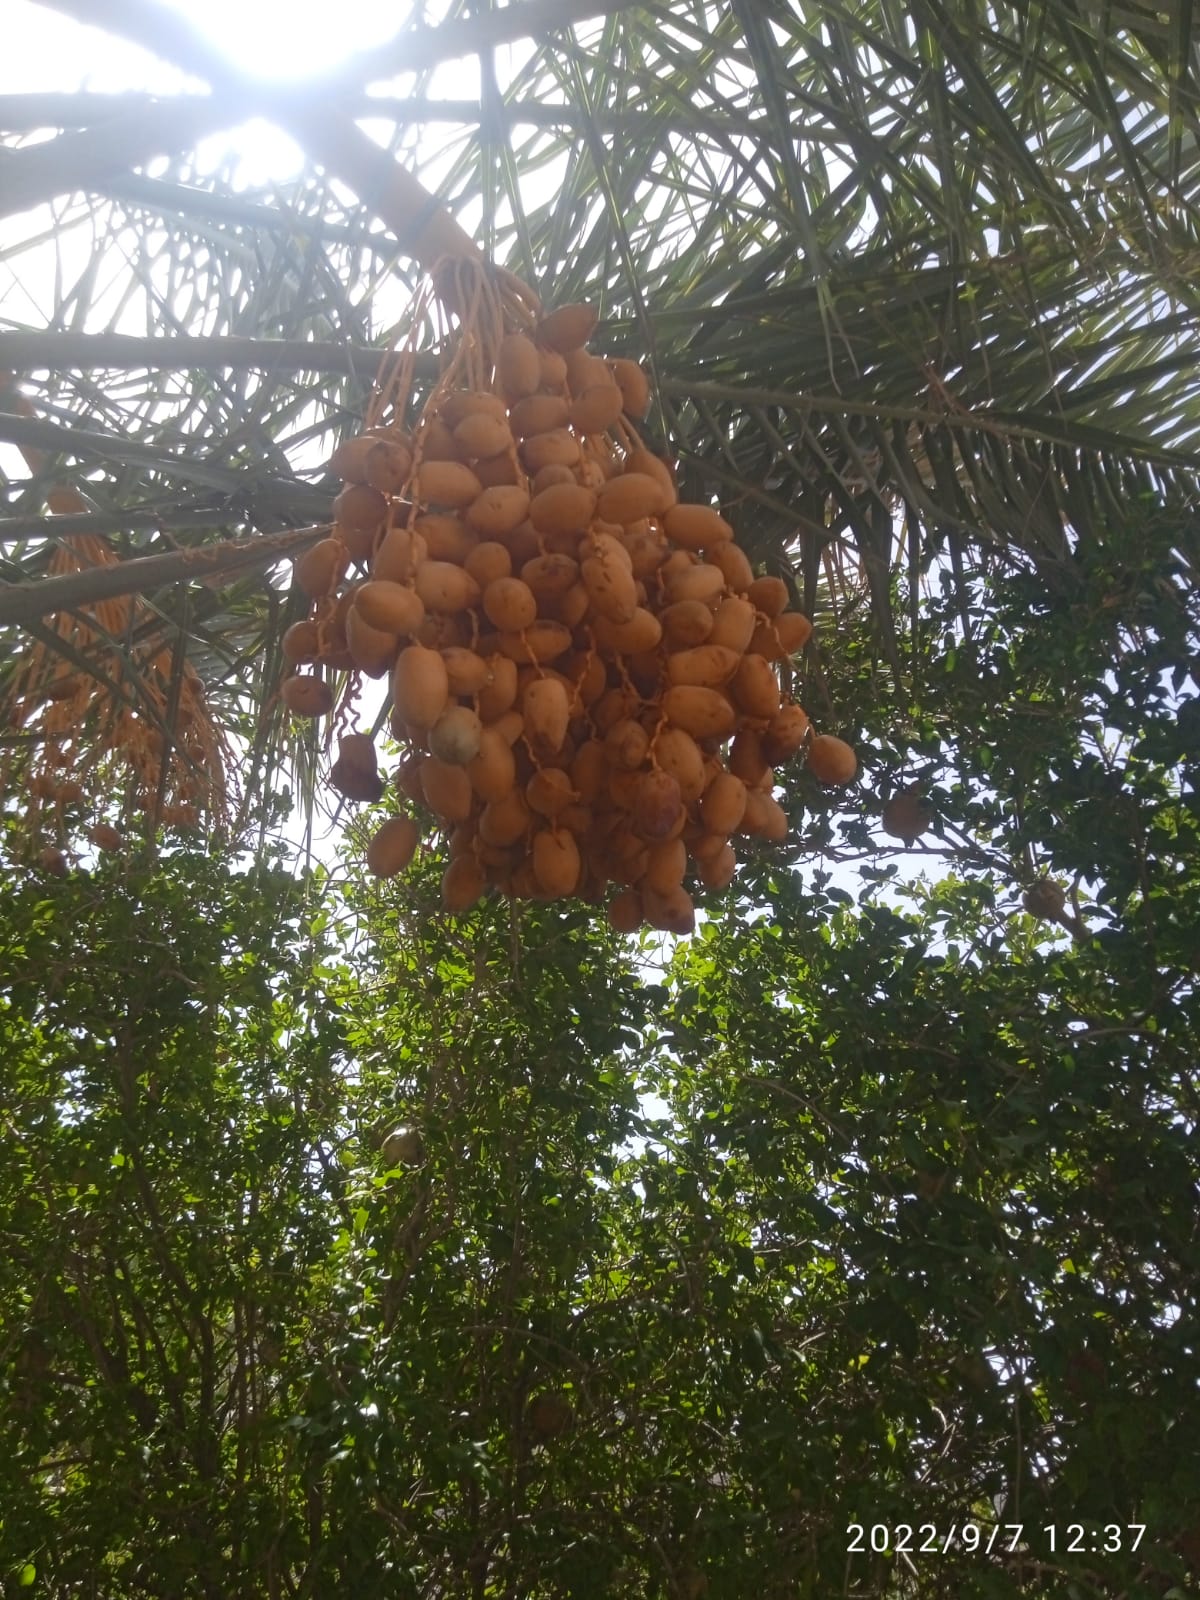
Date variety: Boufagous